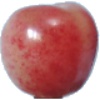
Label: Cherry Rainier 1